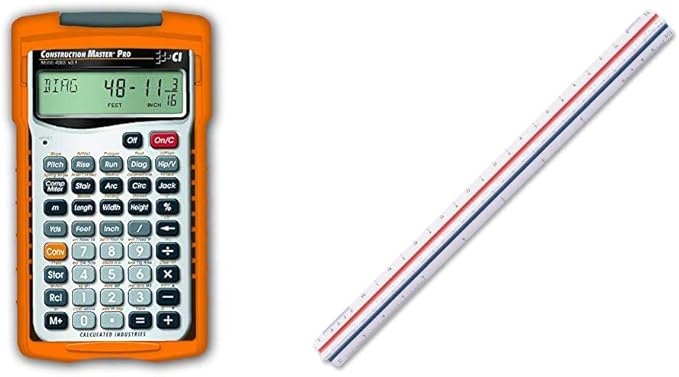
Calculated Industries Construction Master Pro Advanced Construction Math Feet-inch-Fraction Calculator + Staedtler 12-Inches Architect Triangular Scale Bundle
About This The Construction Master Pro calculator provides built-in solutions for completing layouts, plans, bids directly in preferred building units (feet-inch-fractions, decimal, metric) The scale features color-coded grooves to ensure quick selection; three sides with six engraved scales: architect, engineer, metric & more The Construction Master prevents material waste with solutions for roofing, drywall, studs, blocks, concrete footings, board-feet estimates The Staedtler scale is made in Japan and comes in a convenient 12-inch size Overview Brand : Calculated Industries Color : Orange Calculator Type : Construction Power Source : Battery Powered Model Name : Construction Master Pro
Brand: CalculatedIndustries
Category: Office Supplies > Office Equipment > Calculators > Construction Calculators